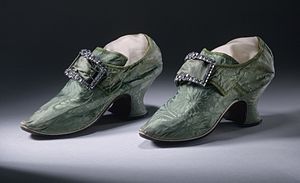
Skospænde
Damesko i silke med skospænder fra 1740-1750, England. Los Angeles County Museum of Art, M.81.71.1a-b.
Skospænder er modeaccessories der blev brugt af både mænd og kvinder fra midten af 1600-tallet og op igennem 1700-tallet. Skospænder blev fremstillet af en række forskellige materialer som messing, stål, sølv eller pletsølv, og skospænder til festtøj kunne være dekoreret med kvarts, rhinsten eller ædelsten som diamanter.